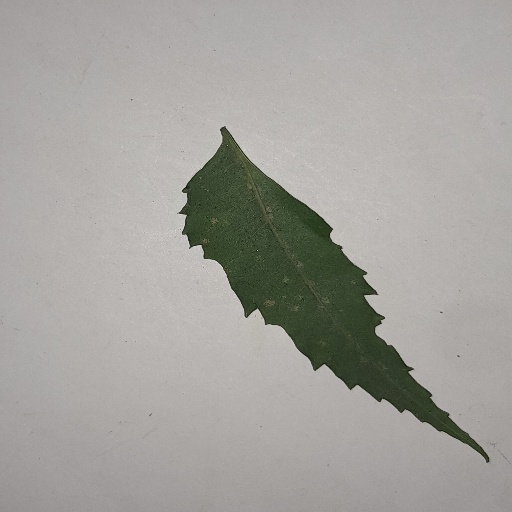
Species: Neem
Leaf condition: Powdery Mildew